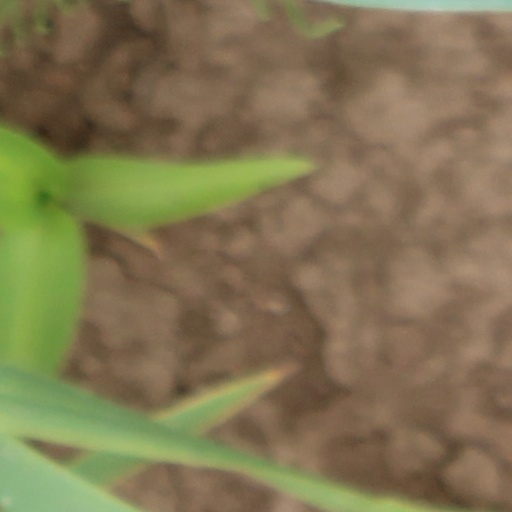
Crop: wheat